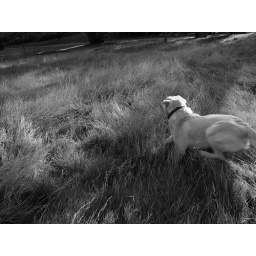
Sonny boy in the grass